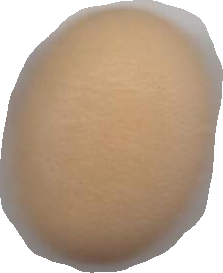
Variety: Anjasmoro